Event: Nepal Earthquake
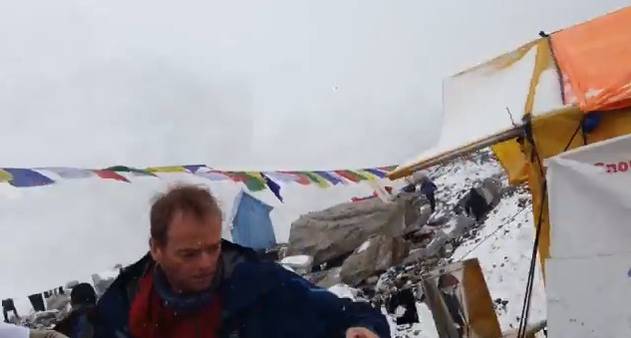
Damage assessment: damage